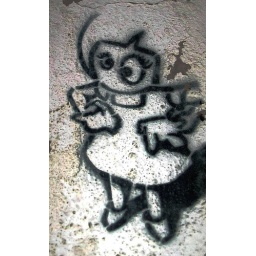
cute girl in stencilart